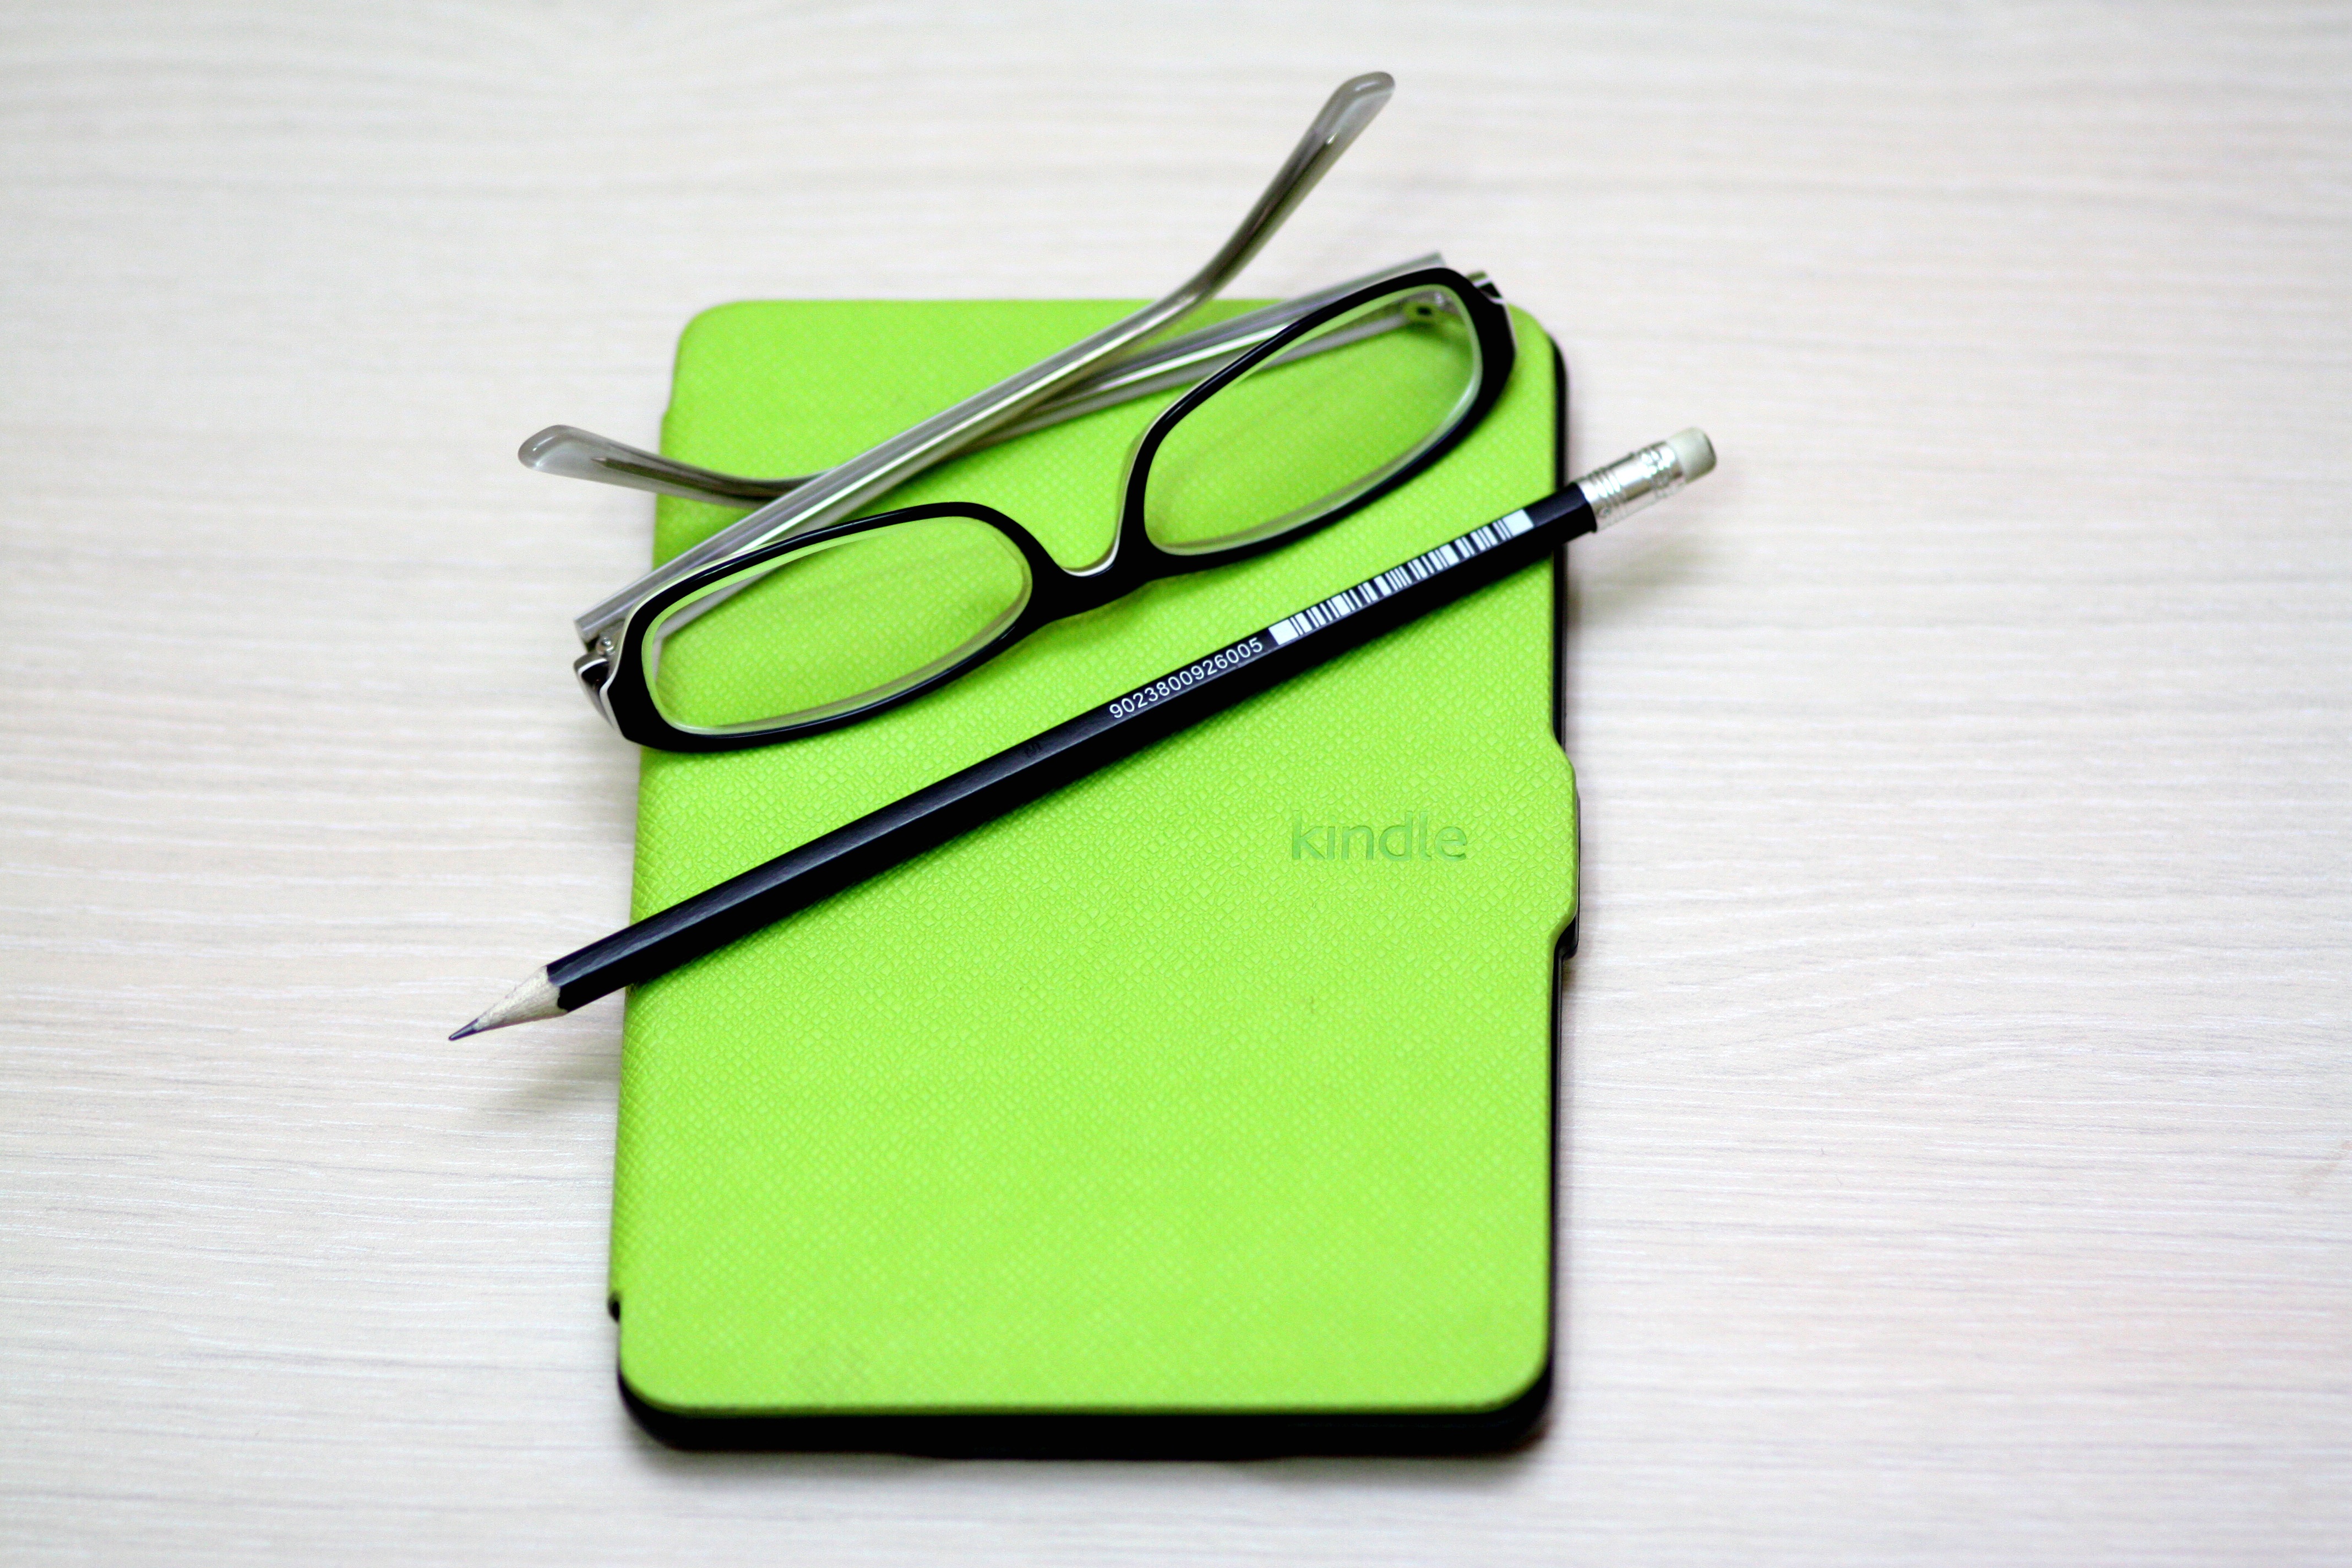
screen, book, pencil, technology, reading, kindle, reader, touch, green, page, electronic, device, education, brand, display, glasses, digital, learning, information, amazon, e book, e reader, paper white